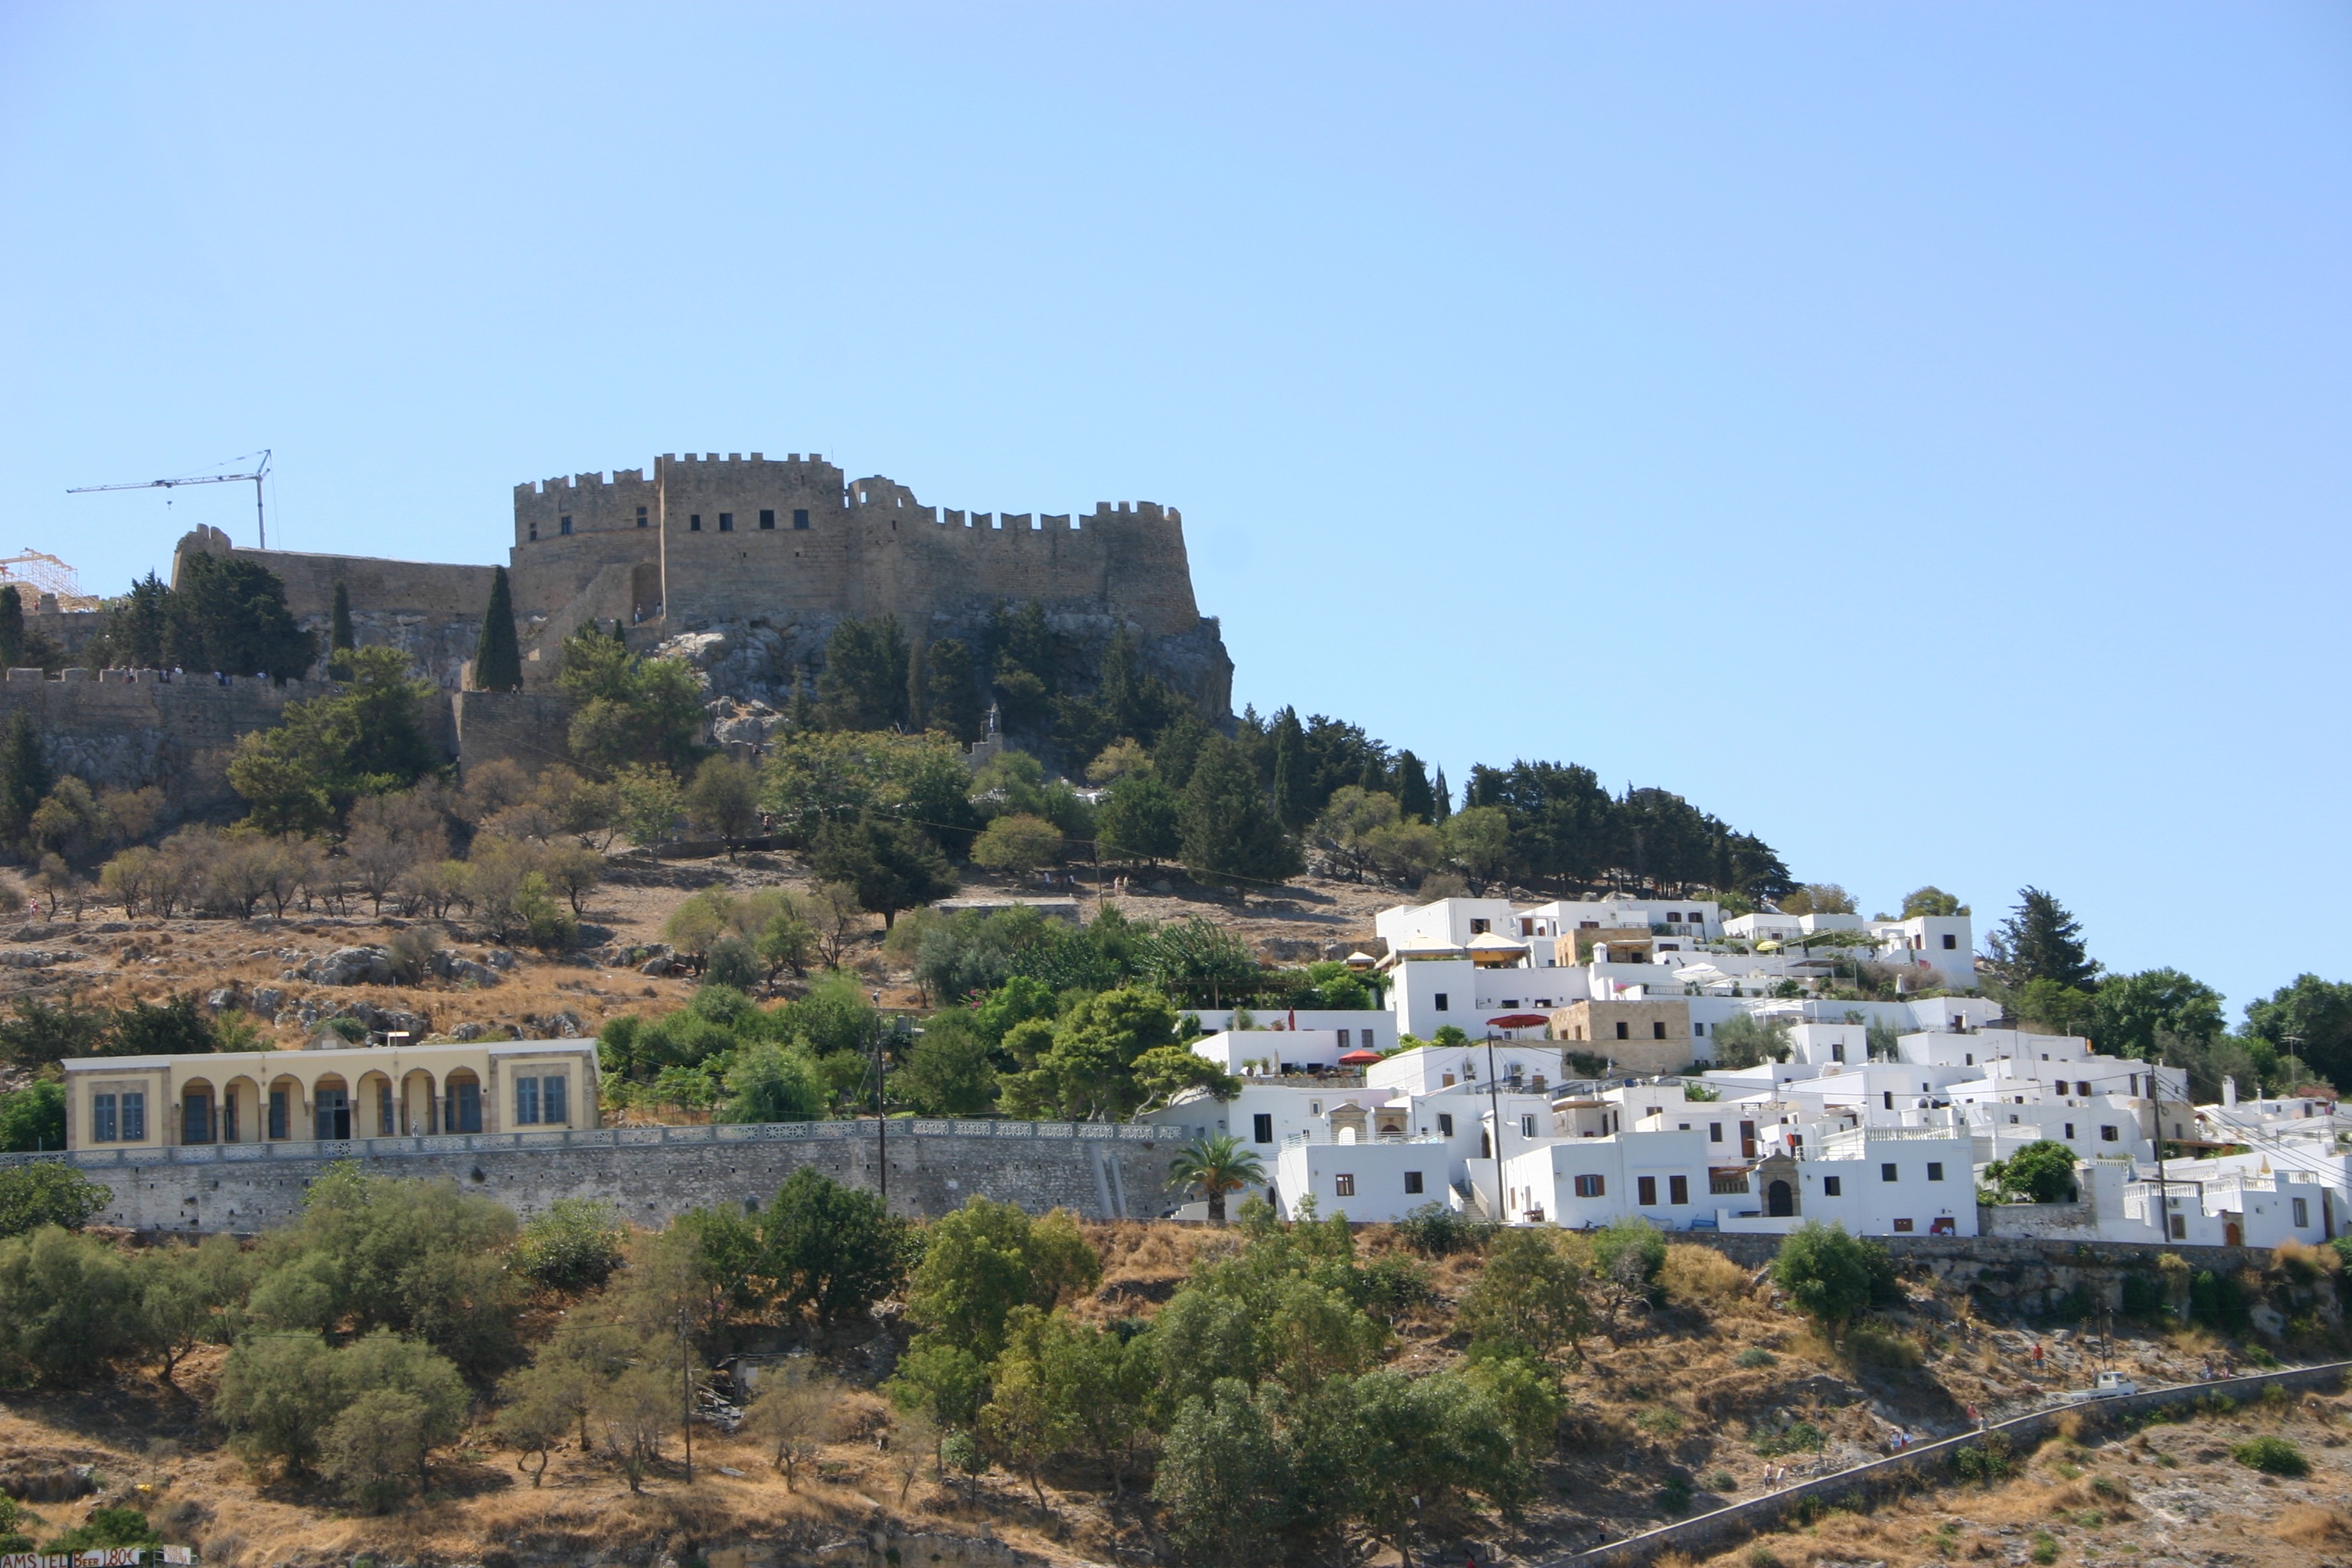
sea, coast, town, palace, panorama, summer, vacation, village, cliff, bay, landmark, fortification, tourism, terrain, ruins, greece, cape, rhodes, unesco world heritage site, historic site, ancient history, human settlement